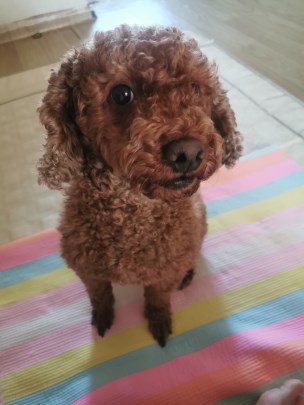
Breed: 7449-n000128-teddy